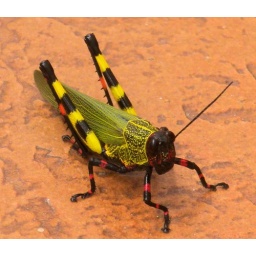
Some of the flora and fauna I shot while in Brazil. What an amazing variety in one small area of the country.